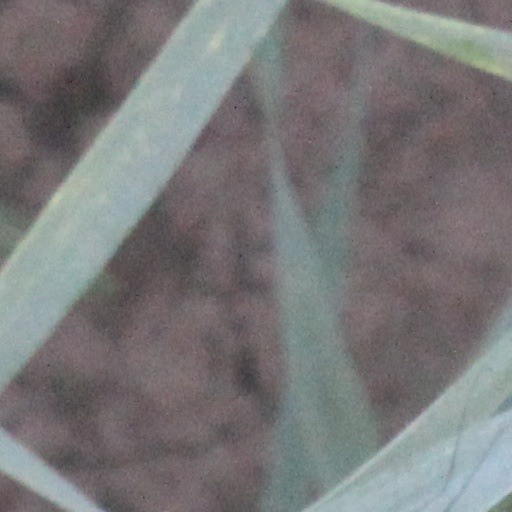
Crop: wheat